Death and state funeral of Lech and Maria Kaczyński

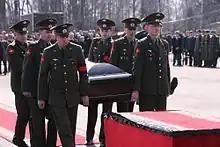
The coffin of President Lech Kaczyński in Smolensk, Russia on 11 April 2010, one day after the crash, before being transported to Warsaw

The cause of the crash was investigated. According to preliminary reports, the pilot attempted to land at Smolensk Airbase in fog which reduced visibility to about , The plane was too low as it approached the runway, striking trees in the fog, turning around and falling to the ground from the airfield in a wooded area, where it broke into pieces.